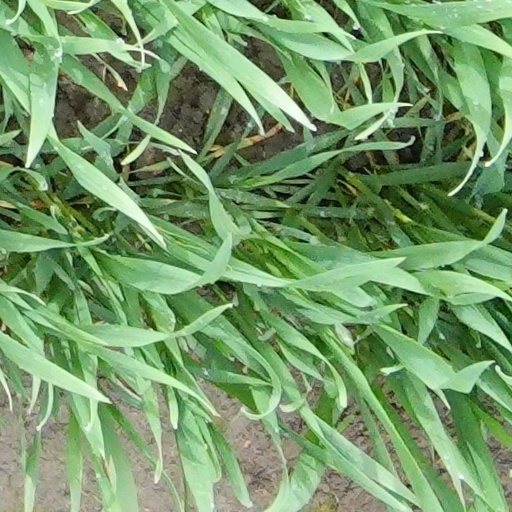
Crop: wheat